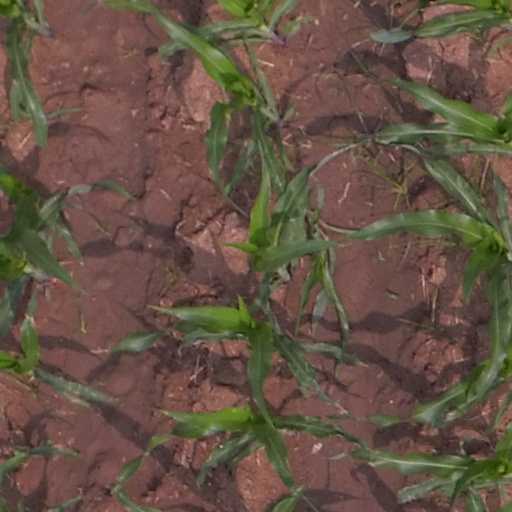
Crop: maize; corn